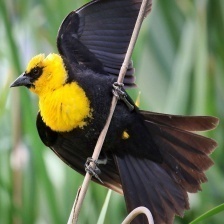
Species: YELLOW HEADED BLACKBIRD
Scientific name: XANTHOCEPHALUS